Keith Lee (wrestler)

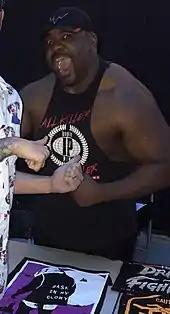
Lee in August 2017

During 2015, Lee started making appearances in Ring of Honor (ROH) with Shane Taylor, calling themselves "Pretty Boy Killers" (PBK). On August 27, 2016, during Field of Honor, PBK participated in a gauntlet tag team match for the ROH World Tag Team Championship, but the match was won by The Addiction (Christopher Daniels and Frankie Kazarian). At All Star Extravaganza VIII, PBK wrestled against the All Night Express (Rhett Titus and Kenny King), War Machine (Hanson and Raymond Rowe) and the team of Colt Cabana and Dalton Castle in a Four Corner Survival match to determine the number one contender for the ROH tag team championship, in a losing effort. In January 2017, Taylor announced that he had signed his first contract with Ring of Honor. At a January 14 show in Atlanta, PBK entered into a feud with the Briscoe Brothers when Lee and Taylor attacked them and slammed Jay Briscoe through a table. Surprisingly, the next day, Lee announced that he was leaving ROH. On February 3, 2017, they faced the Briscoe Brothers, where the match ended in a no contest. This was Lee's last appearance in ROH until 2022.